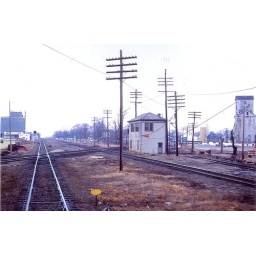
Looking west at Kouts from the rear car of passenger train in 1970. Photo by Jim Latimer.